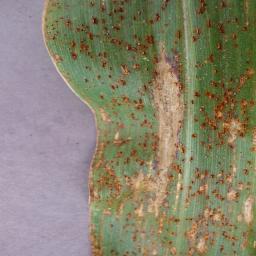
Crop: corn
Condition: (maize)_northern_blight